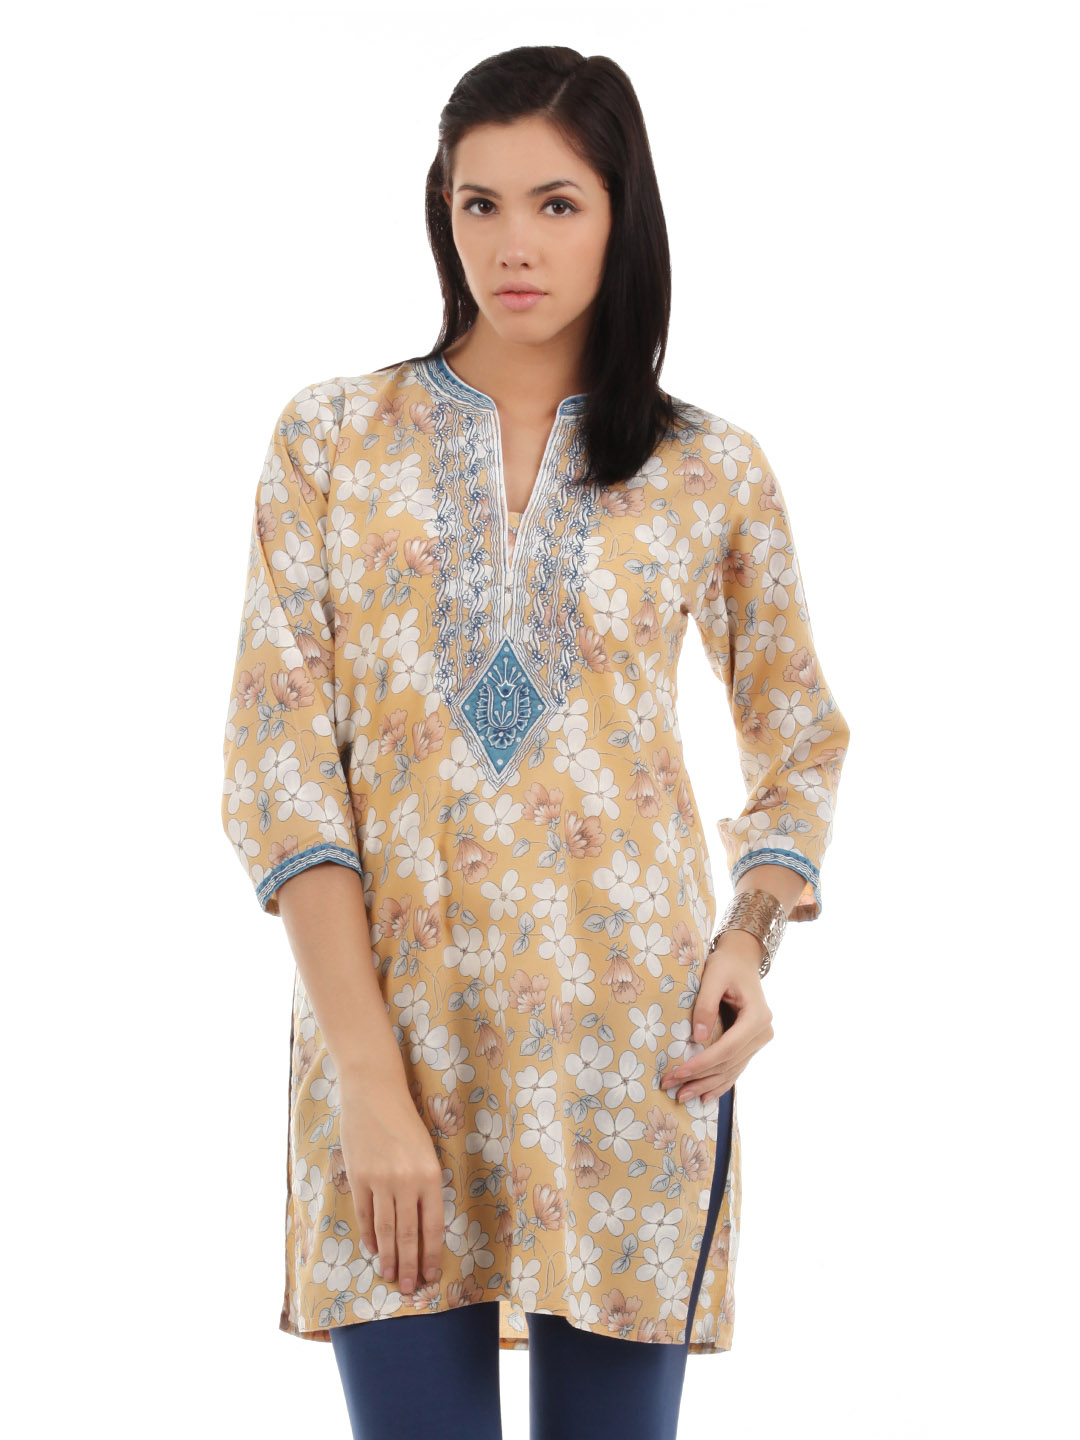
Aneri Women Printed Beige Kurti
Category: Apparel / Topwear / Kurtis
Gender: Women
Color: Yellow
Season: Summer 2012
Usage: Ethnic